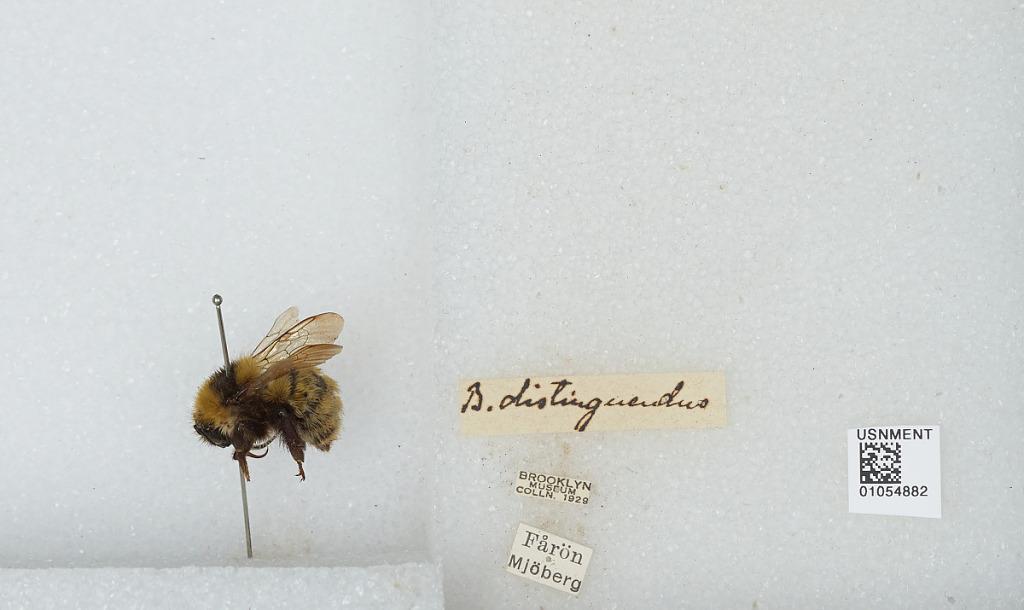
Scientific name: Bombus sp.
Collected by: Mjöberg
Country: Sweden
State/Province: Gotland
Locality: Faron
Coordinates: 57.95, 19.15